National Lottery (United Kingdom)

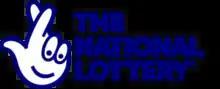

The National Lottery is the state-franchised national lottery established in 1994 in the United Kingdom. It is regulated by the Gambling Commission, and is operated by Allwyn Entertainment, who took over from Camelot Group (who had been running the National Lottery since its inception) on 1 February 2024.